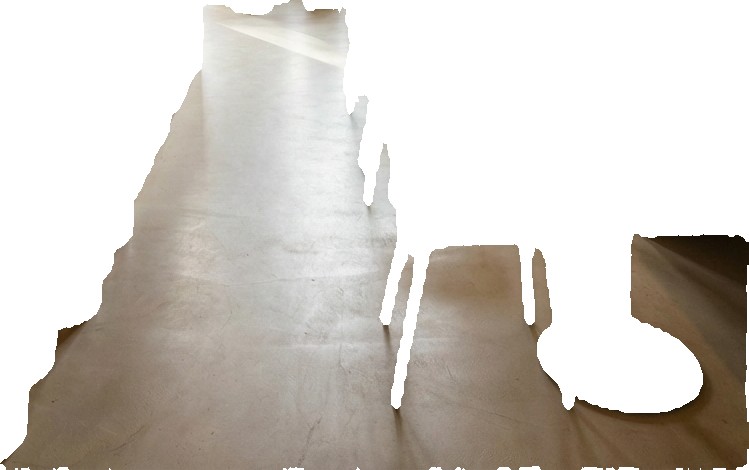
Surface category: floors